Shutter Island (film)

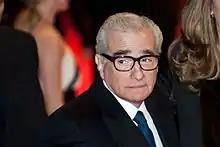
Director Martin Scorsese at the film's premiere at the 60th Berlin International Film Festival

The film was originally scheduled to be released by Paramount Pictures in the United States and Canada on October 2, 2009. Paramount later announced it was going to push back the release date to February 19, 2010. Reports attribute the pushback to Paramount not having "the financing in 2009 to spend the $50 to $60 million necessary to market a big awards pic like this", to DiCaprio's unavailability to promote the film internationally, and to Paramount's hope that the economy might rebound enough by February 2010 that a film geared toward adult audiences would be more viable financially.